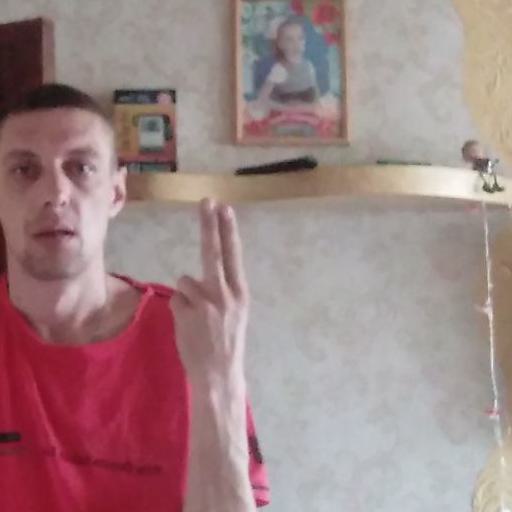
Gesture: two_up_inverted